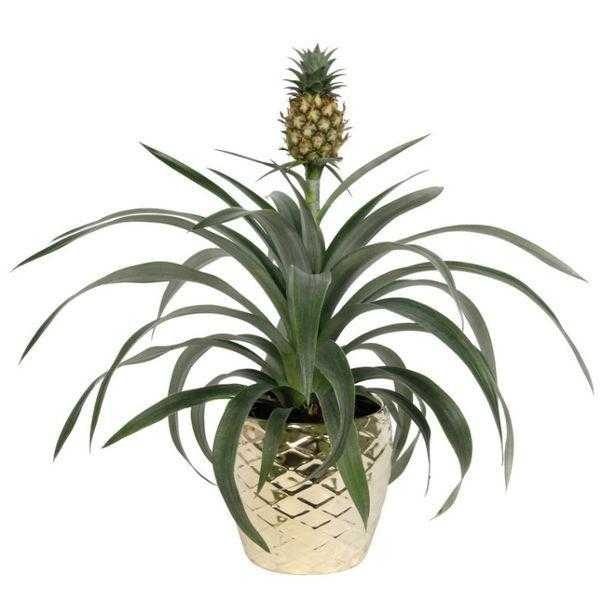
Label: Pineapple